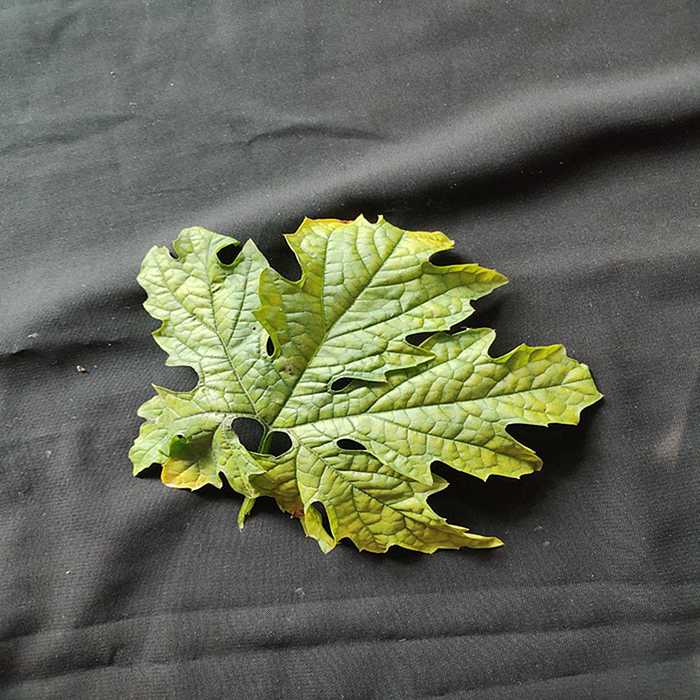
Plant: Bitter Gourd
Label: Mosaic virus